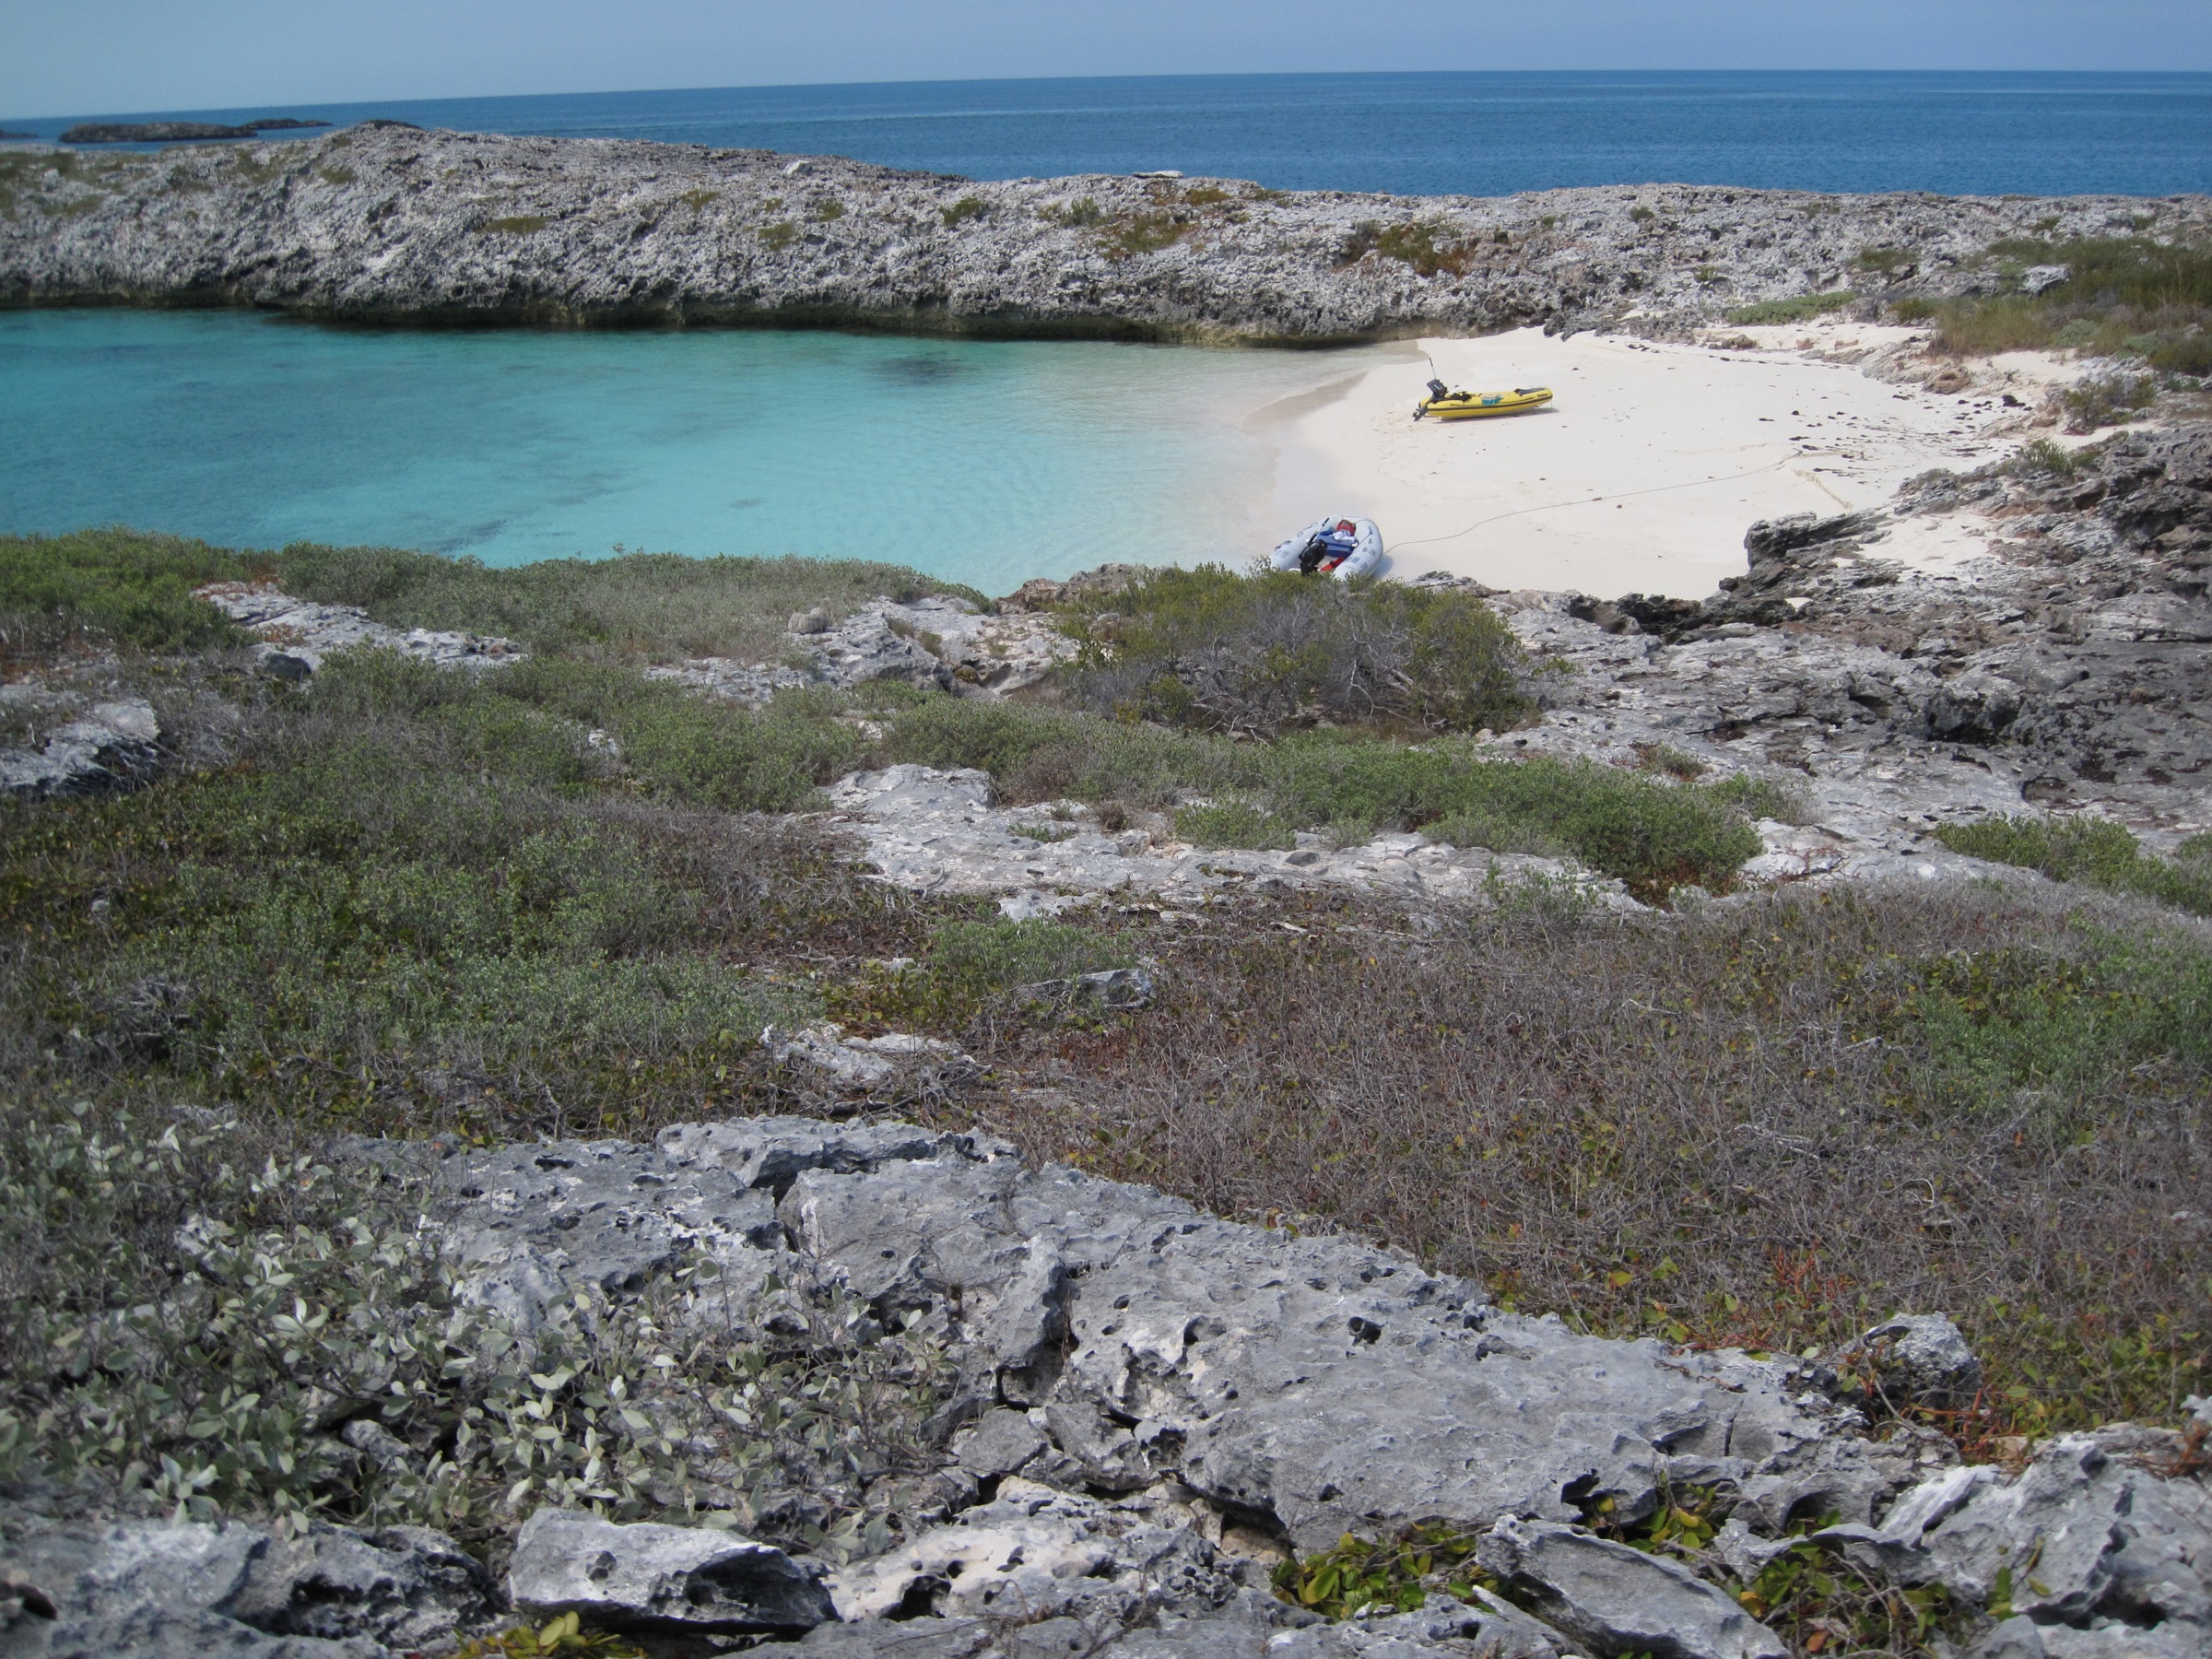
beach, sea, coast, rock, shore, wave, cliff, cove, bay, terrain, geology, bahamas, cape, landform, geographical feature